Hanae Mori

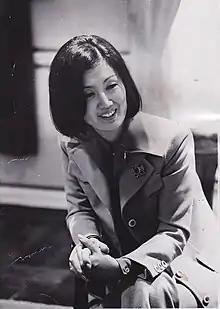
Mori in 1974

was a Japanese fashion designer. She was one of only two Japanese women to have presented her collections on the runways of Paris and New York, and the first Asian woman to be admitted as an official "haute couture" design house by the Fédération française de la couture in France. Her fashion house, opened in Japan in 1951, grew to become a $500 million international business by the 1990s.